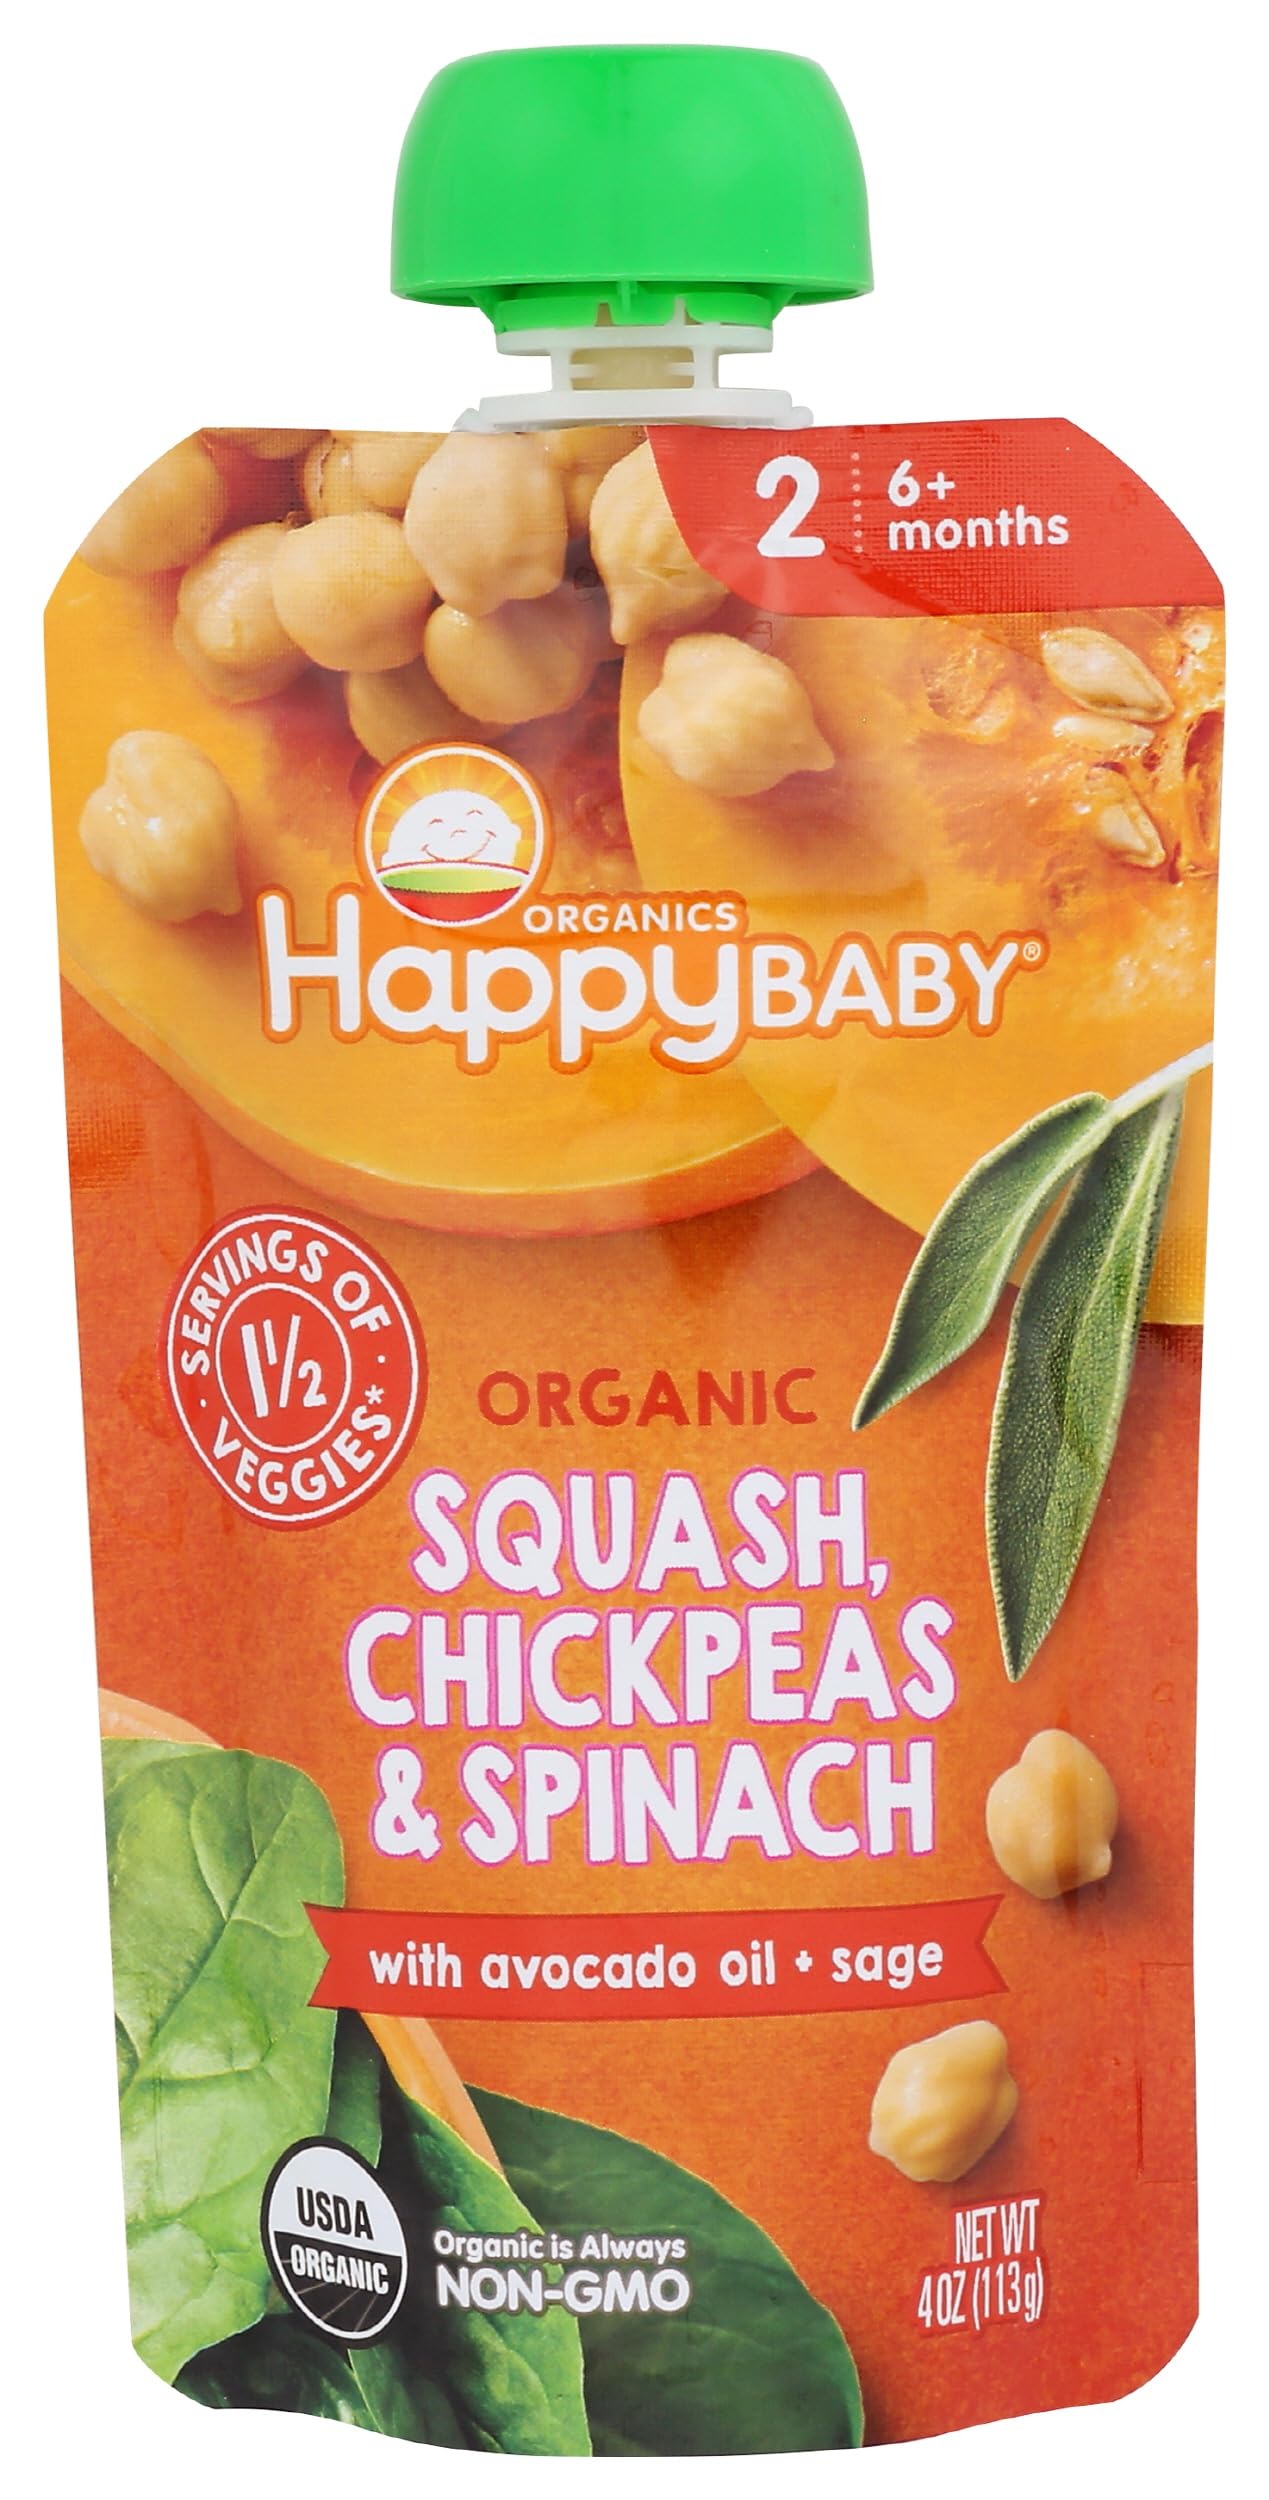
Item Name: HAPPY BABY Organic Squash, Chickpeas & Spinach Baby Food, 4 OZ
Bullet Point 1: Delivers 1½ servings of organic veggies
Bullet Point 2: Certified USDA Organic; Non-GMO Project Verified; No artificial flavors
Bullet Point 3: Stage 2 pouch, 6+months
Bullet Point 4: Ingredients selected for baby’s age & stage of development
Bullet Point 5: No mess, ready to eat, organic baby food
Product Description: Essentials
Value: 4.0
Unit: Ounce

Price: 2.07